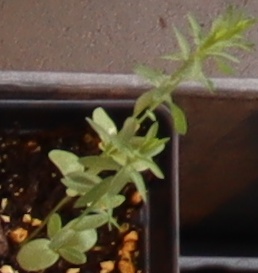
Label: Flax